Einiosaurus

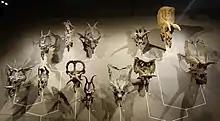
Ceratopsid skull casts positioned in a phylogenetic tree, in the Natural History Museum of Utah, with "Einiosaurus" first from the upper left row (number 01)

Sampson felt, in 1995, that there was not enough evidence to conclude that "Einiosaurus" was a direct ancestor of "Achelousaurus". Unlike Horner, he decided to perform a cladistic analysis to establish a phylogeny. This showed an evolutionary tree wherein "Achelousaurus" split off between "Einiosaurus" and "Pachyrhinosaurus", as Horner had predicted. Contrary to Horner's claim, "Styracosaurus albertensis" could not have been a direct ancestor, as it was a sister species of "Centrosaurus" in Sampson's analysis.